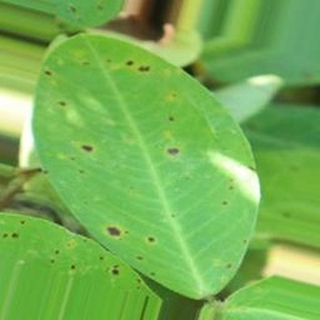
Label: groundnut_early_leaf_spot